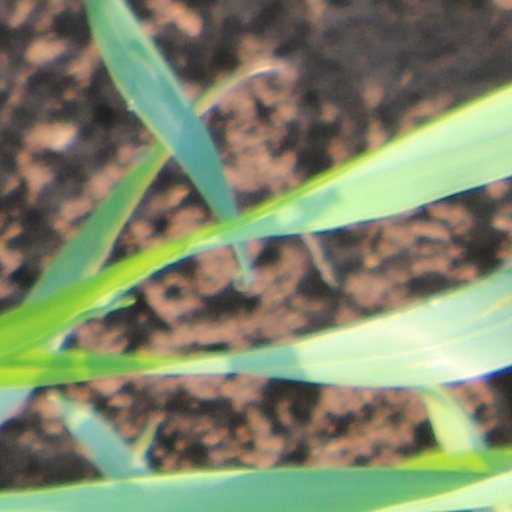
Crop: wheat